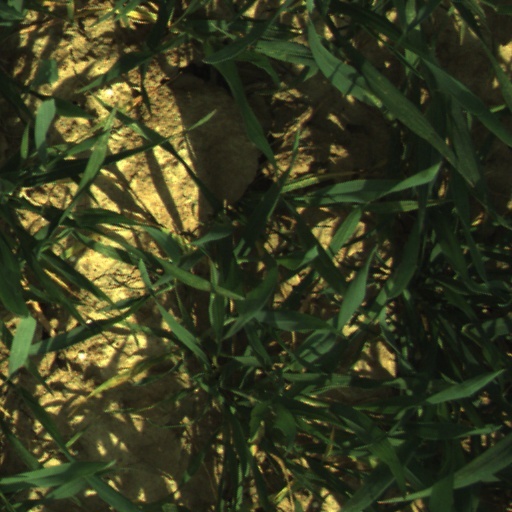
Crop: wheat